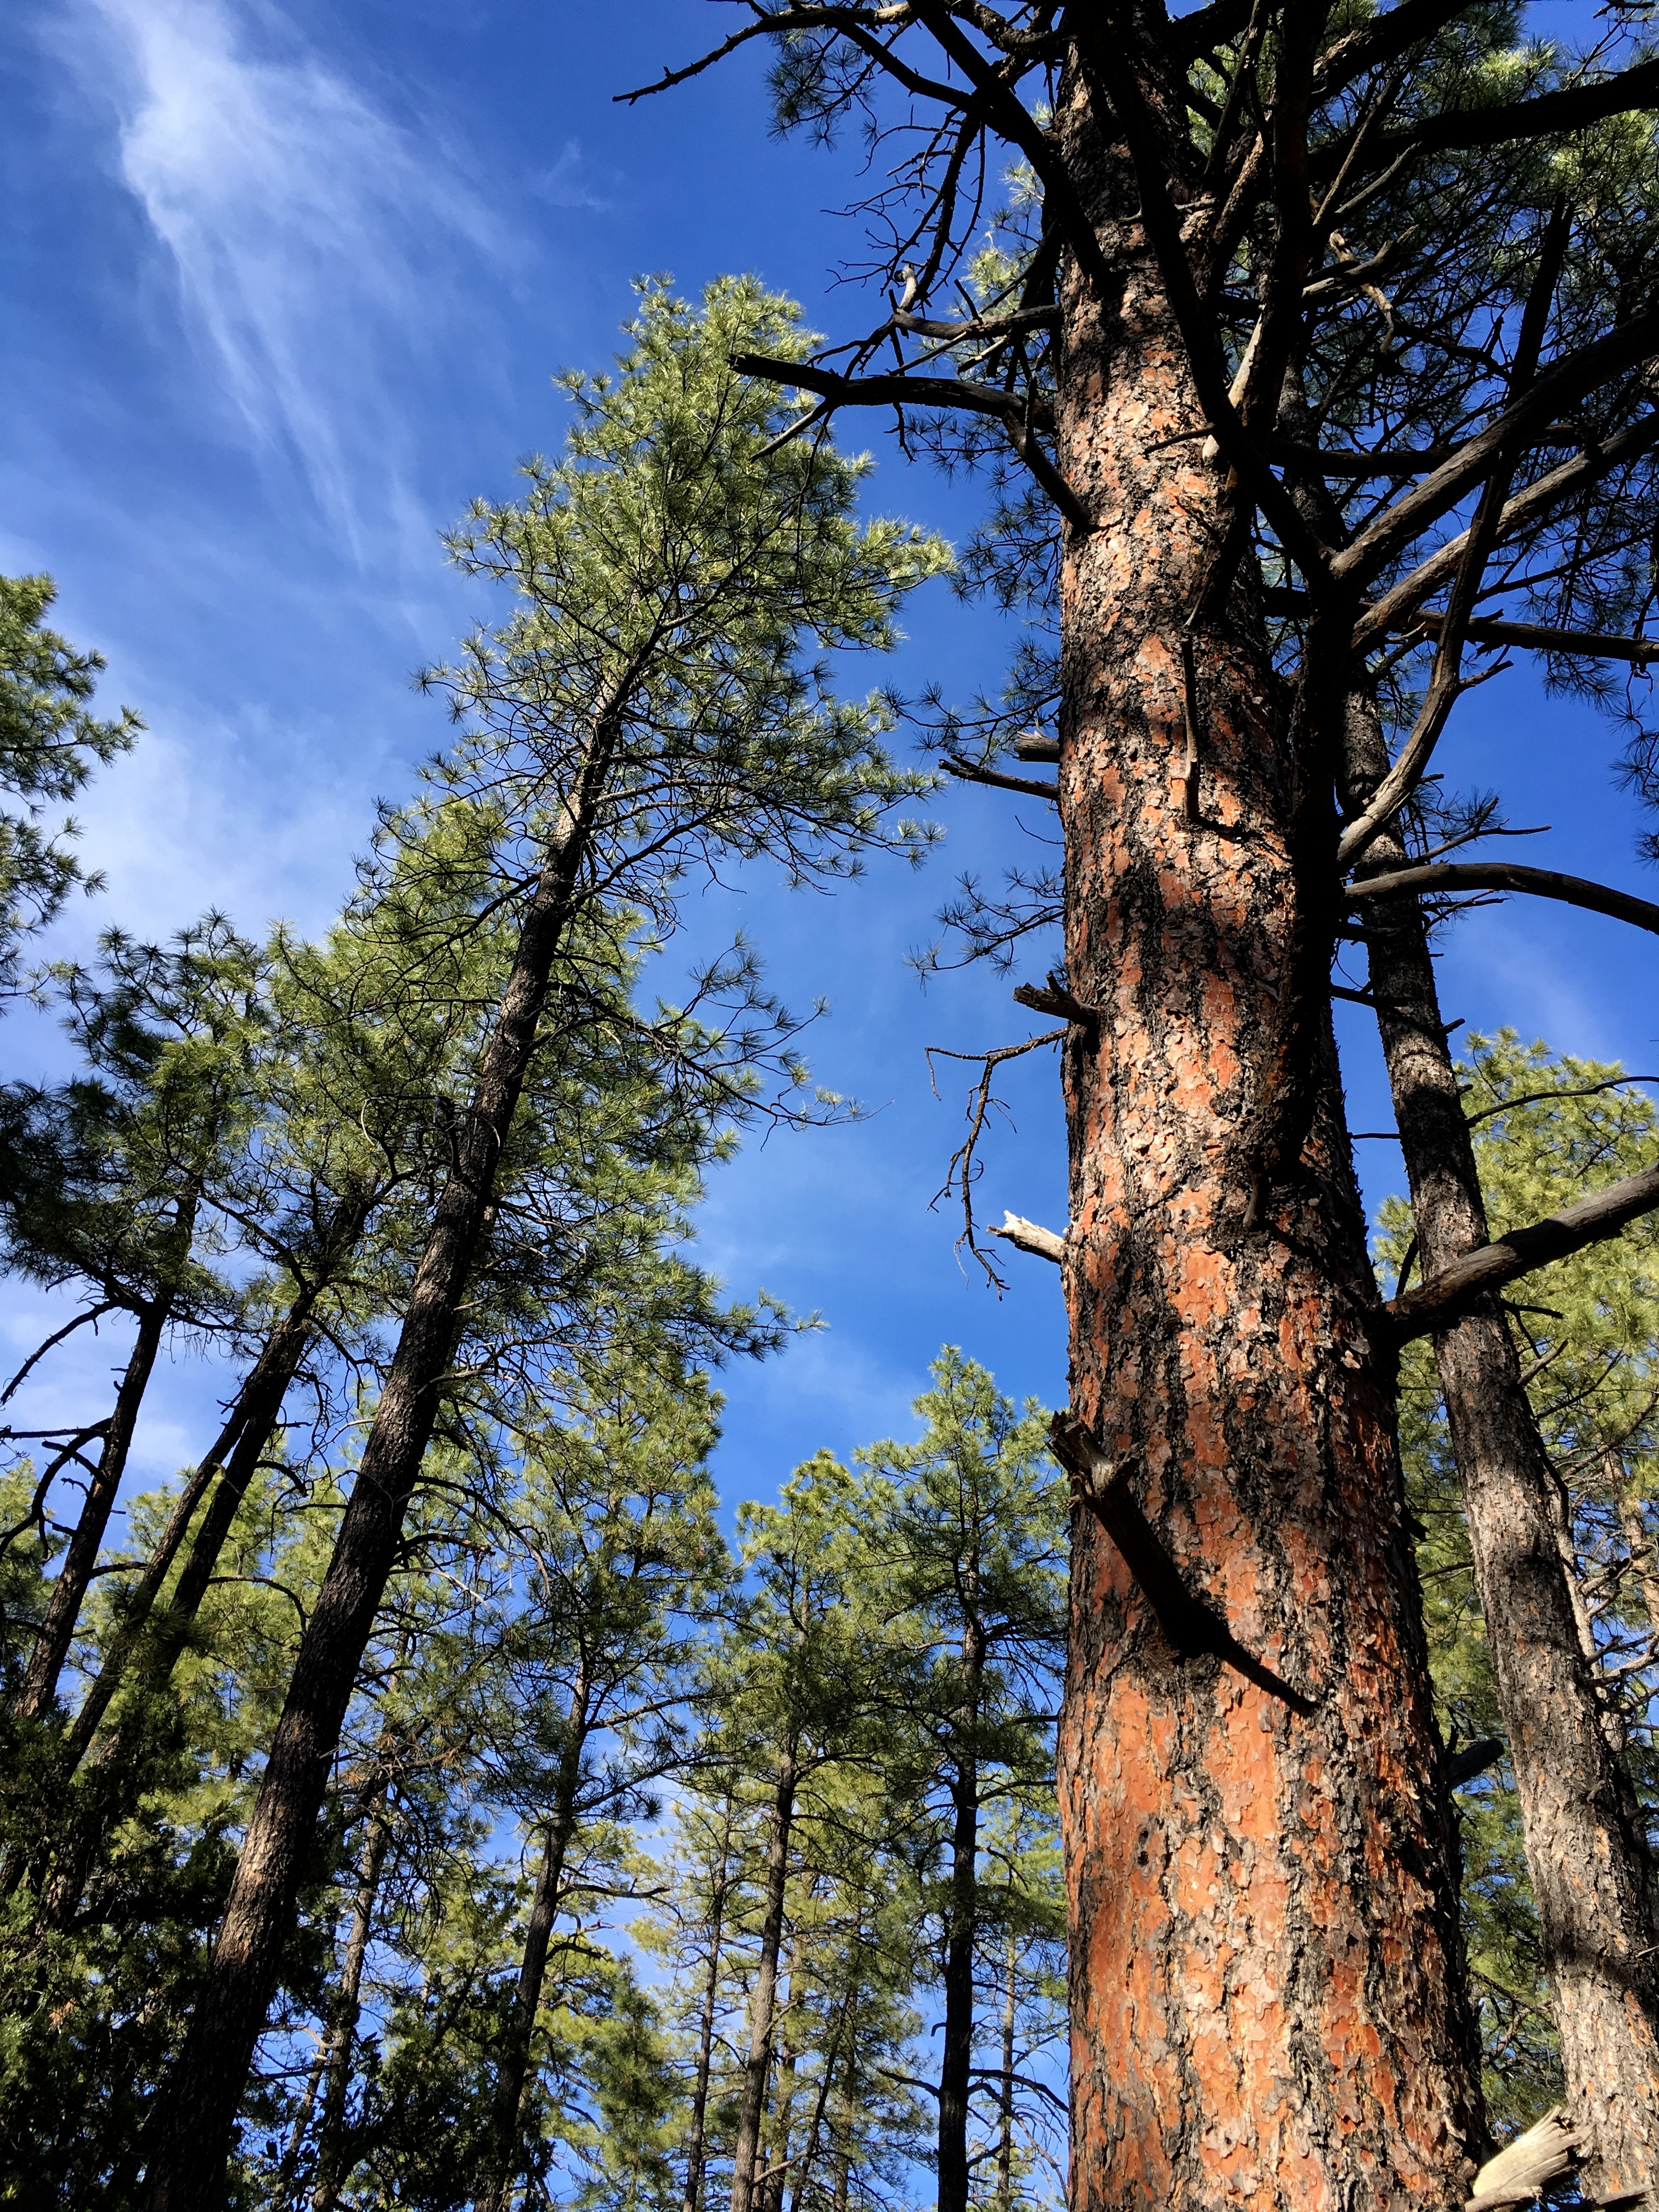
tree, nature, forest, branch, plant, sky, sunlight, leaf, flower, trunk, autumn, woodland, habitat, ecosystem, flowering plant, woody plant, land plant